Ecology of the San Francisco Estuary

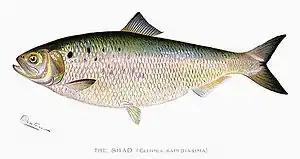
Pregnant American shads compete for food with the Amur River clam.

Because fish are a taxonomically and morphologically diverse group, species vary in their trophic ecologies. In general, fish can be divided into four broad feeding categories: filter feeders, planktivores, piscivores and benthic feeders.